Adaminaby

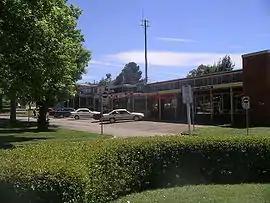
Main street of Adaminaby, New South Wales

Adaminaby is a small town near the Snowy Mountains north-west of Cooma, New South Wales, Australia, in the Snowy Monaro Regional Council. The historic town, of 301 people at the , is a trout fishing centre and winter sports destination situated at above sea level. Economic life is built around tourism and agriculture–the town serves as a service point for Selwyn Snowfields and the Northern Skifields. It is also a popular destination for horse riders, bushwalkers, fly-fishermen and water sports enthusiasts as well as a base for viewing aspects of the Snowy Mountains Scheme.